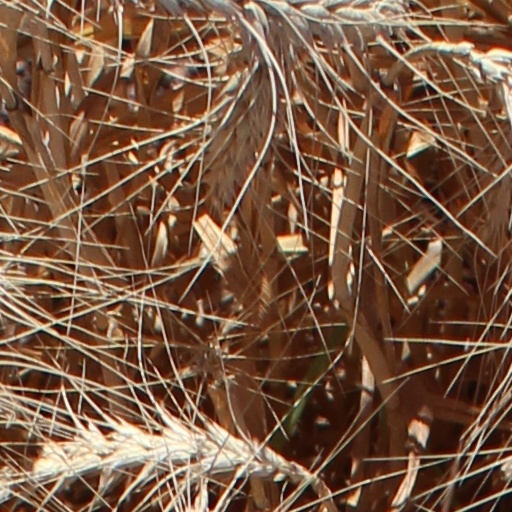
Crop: wheat